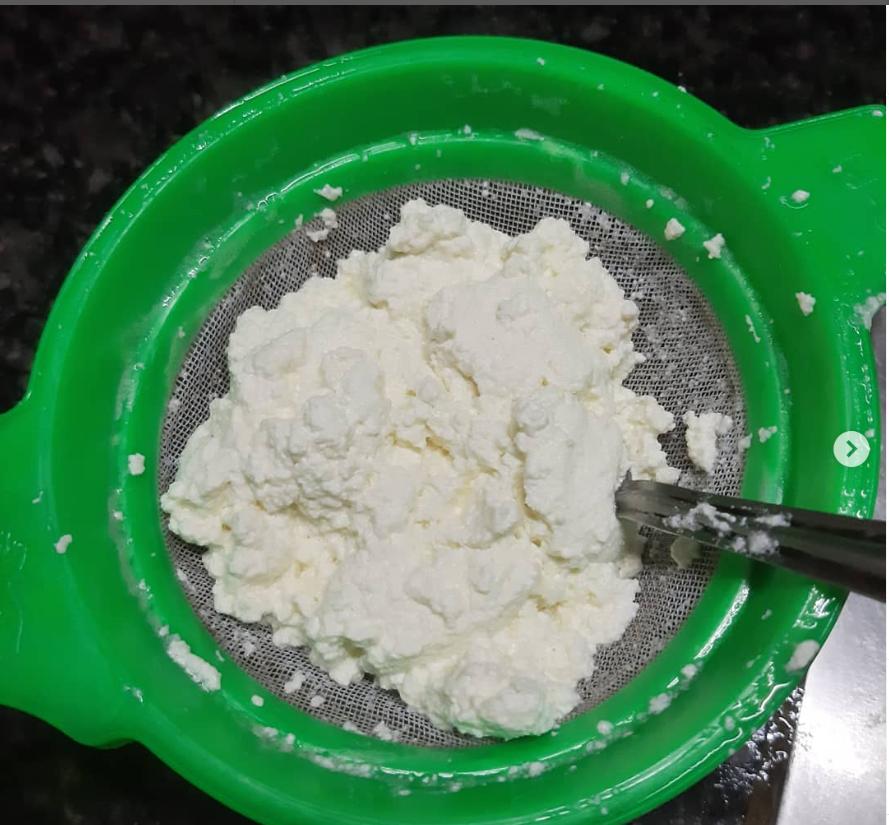
Maziwa yaliotapakaa kwa kutumia chujio, hii ni sehemu ya mchakato wa kutengeneza bidhaa za maziwa kama  jibini au mtindi, ambapo  maziwa hupitia uchujaji ili kuondoa mabaki ya kuboresha ubora wa bidhaa.